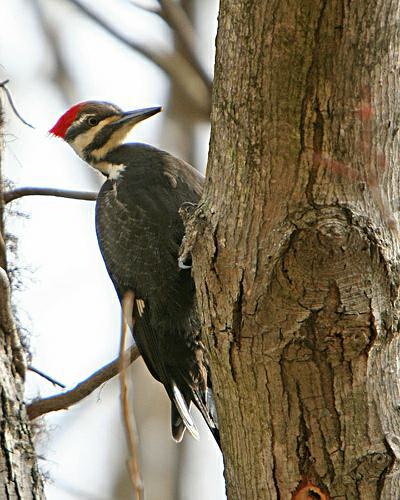
A photo of a pileated woodpecker